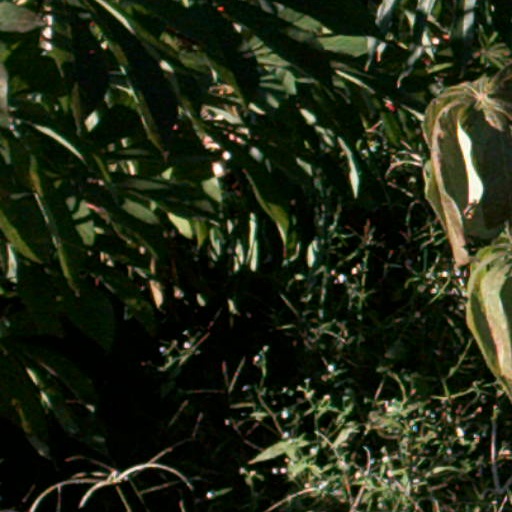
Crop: cassava